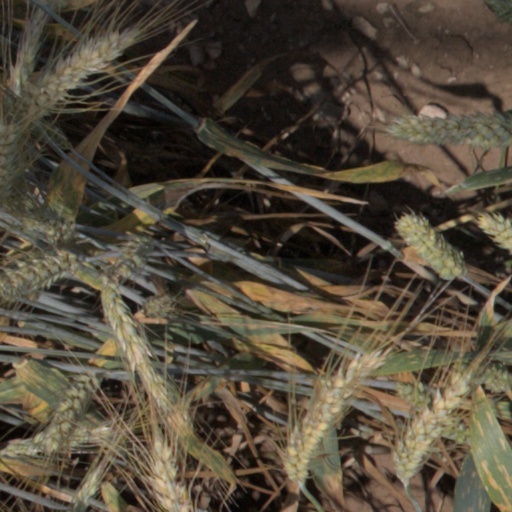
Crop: wheat